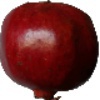
Label: pomegranate